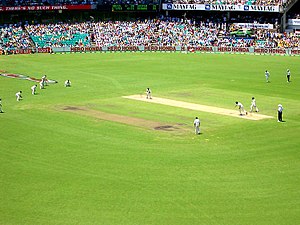
Cricket
Testmatch mellem Australien og Indien i Sydney 2004.
Cricket er en holdsport, der spilles af to hold spillere. Den moderne form af spillet stammer fra England og har været en etableret sport igennem flere århundreder. Cricket spilles verden over, men er i særdeleshed en populær sportsgren i Commonwealth-lande som England, Australien, Indien, Pakistan, Sri Lanka, New Zealand, Bangladesh og Sydafrika. Cricket er, efter fodbold, den mest spillede sportsgren i verden.